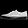
Label: Sneaker